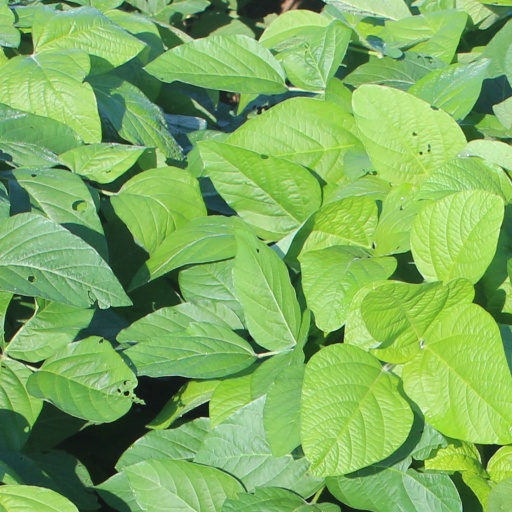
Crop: soybean